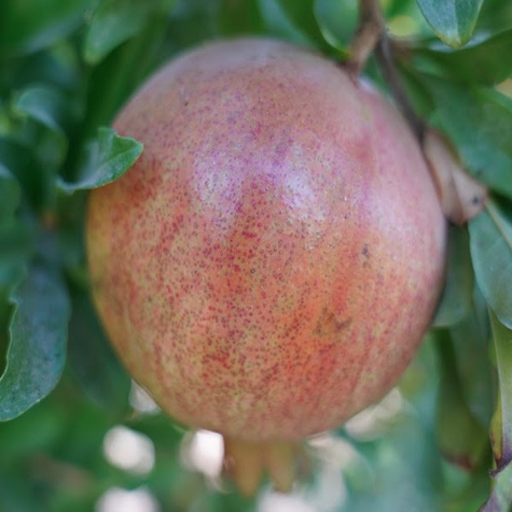
Label: Healthy